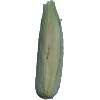
Label: corn_husk